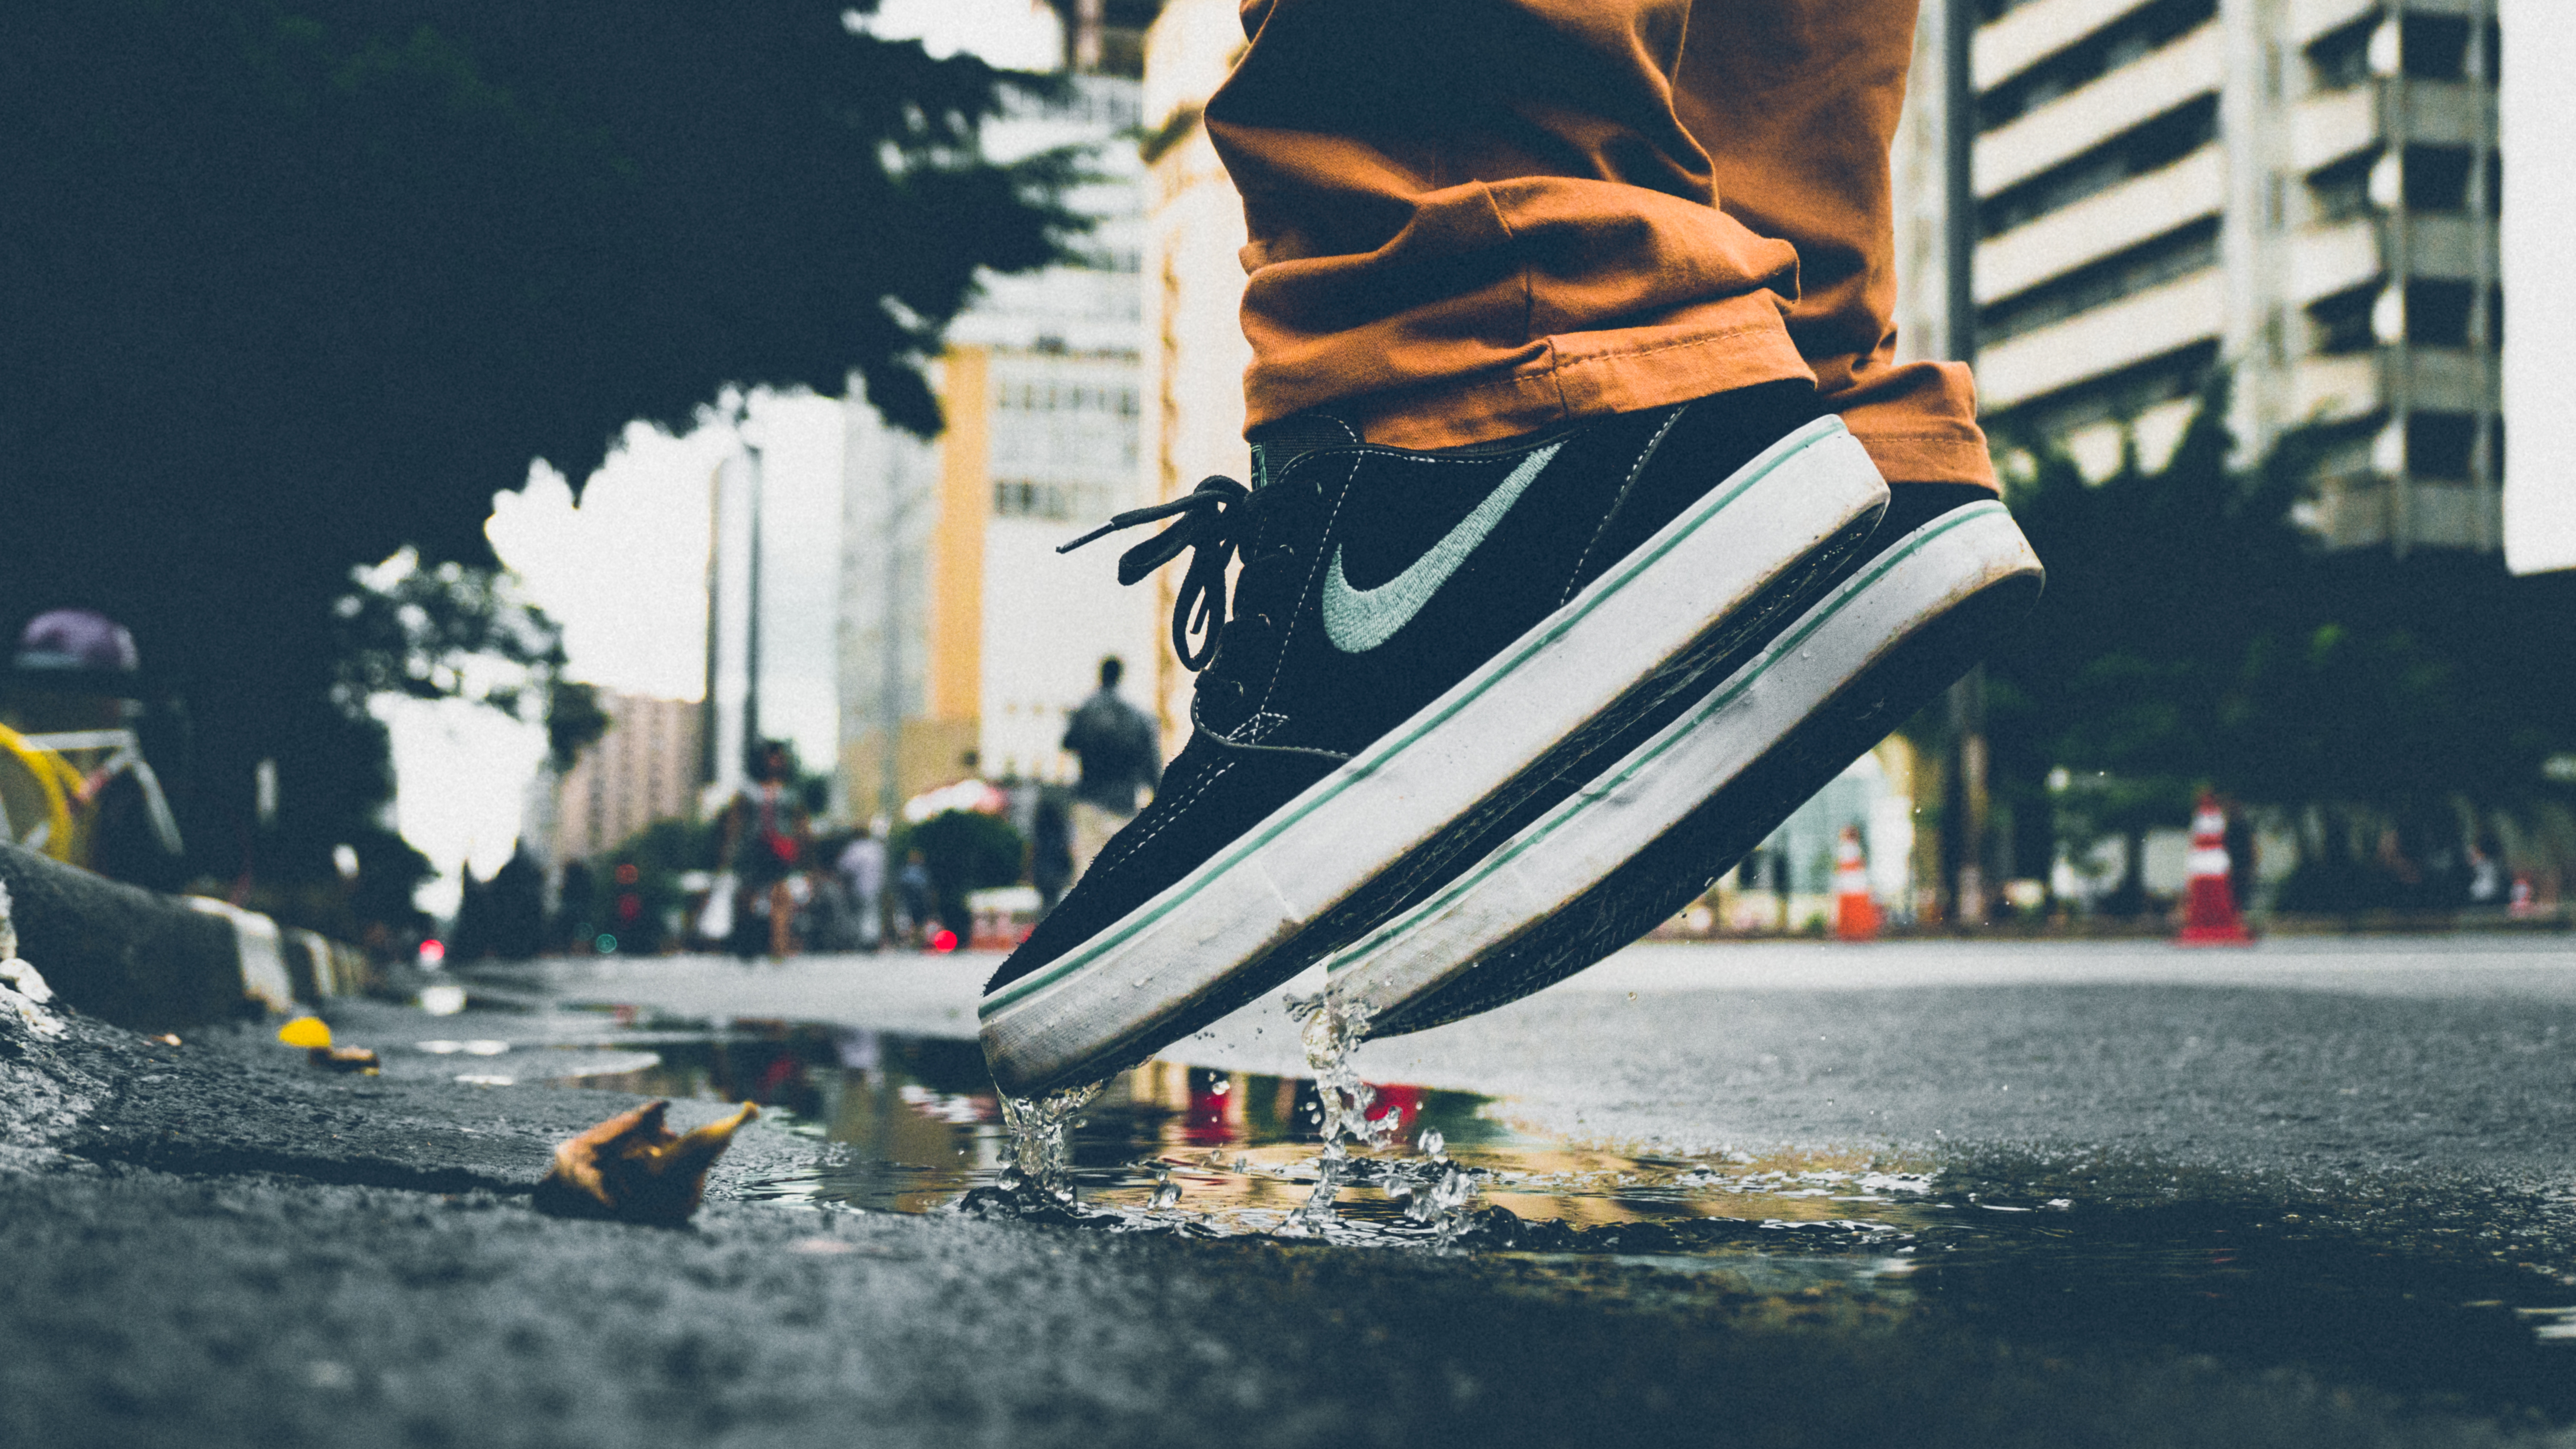
footwear, water, shoe, kickflip, skateboarding, recreation, skateboard, skateboarder, skate shoe, leg, human leg, tree, nike free, longboarding, boardsport, reflection, longboard, athletic shoe, Skateboarding Equipment, leisure, sports equipment, ankle, wakeboarding, asphalt, street fashion